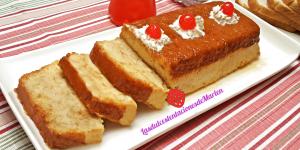
pudin de pan y leche condensada